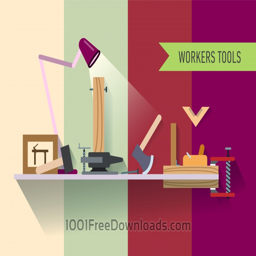
free vectors : tools objects on the table .